2007 in Norwegian music

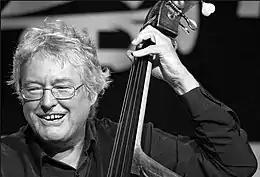
Arild Andersen at the North Sea Jazz Festival, July 2007.

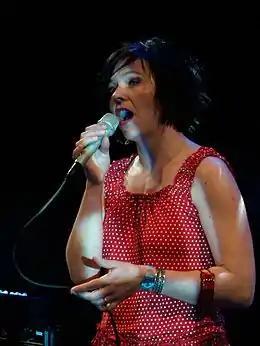
Eldbjørg Raknes at the Moers Festival.

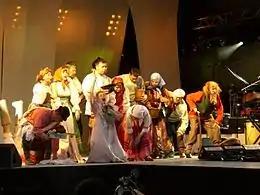
Riddu Riđđu.

The following is a list of notable events and releases of the year 2007 in Norwegian music.